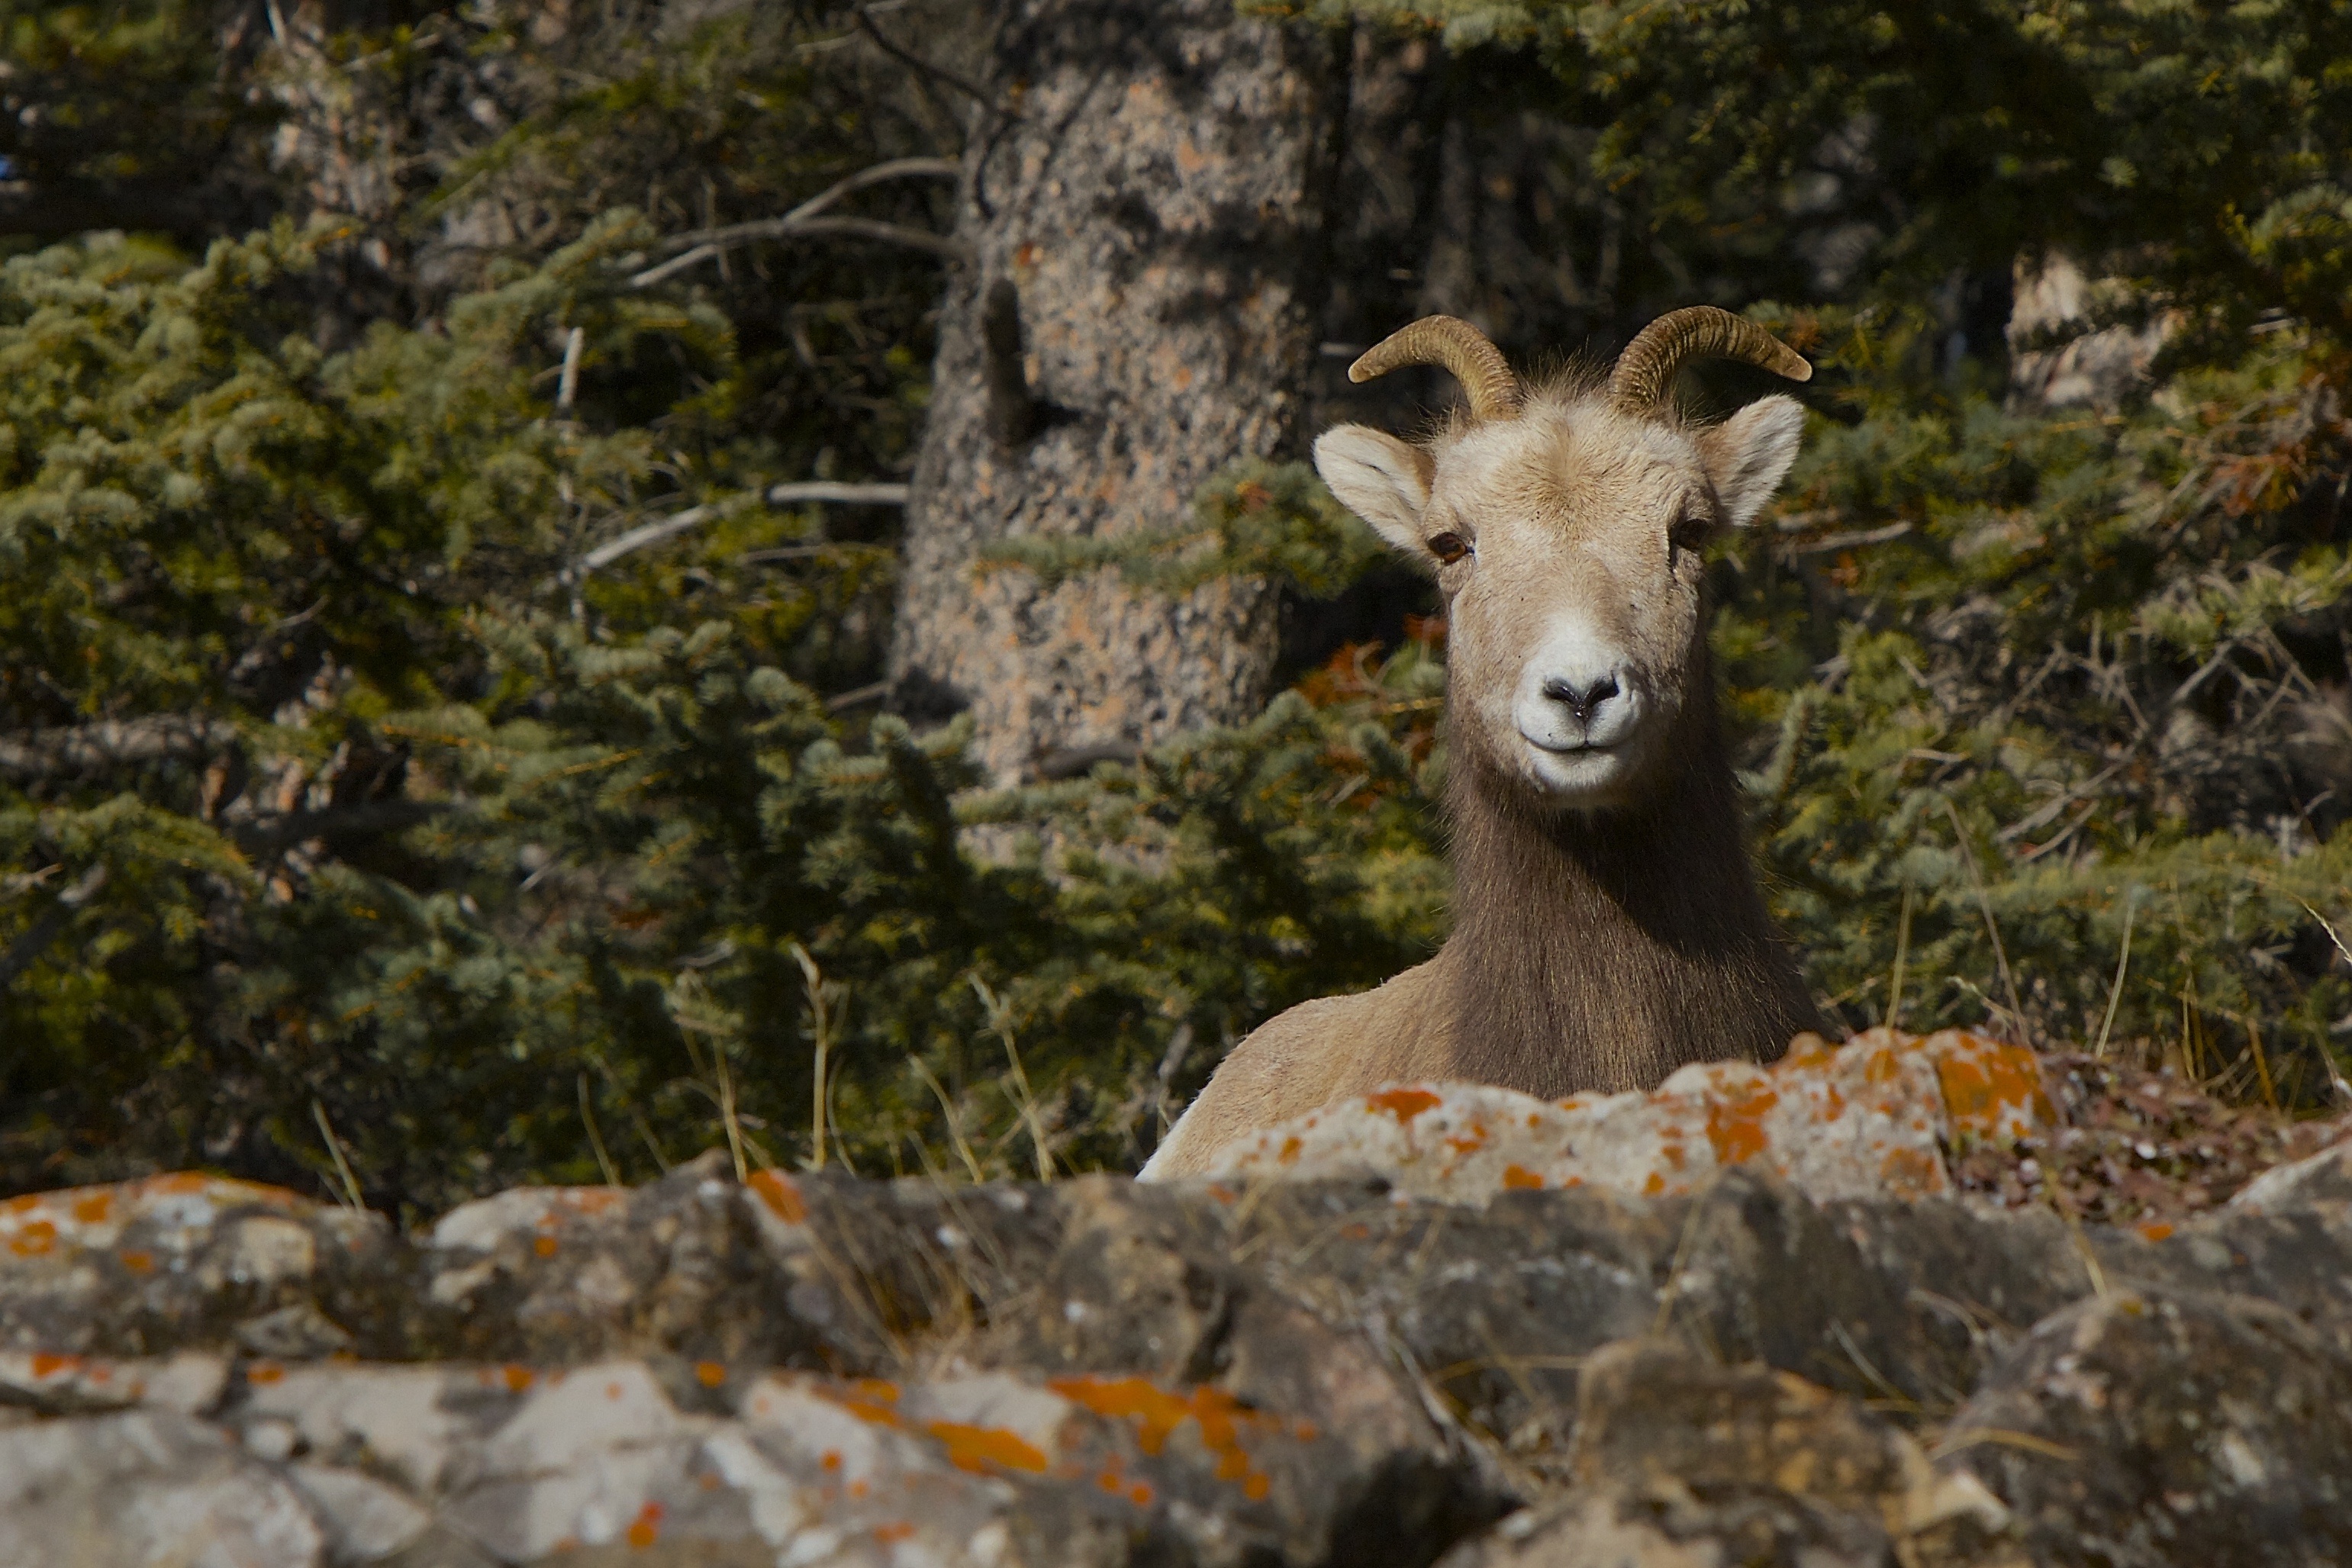
nature, mountain, view, animal, wildlife, wild, deer, scenic, sheep, park, mammal, fauna, outdoors, national, vertebrate, sheeps, western, horns, chamois, bighorn, white tailed deer, big horn sheep